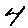
Label: 4